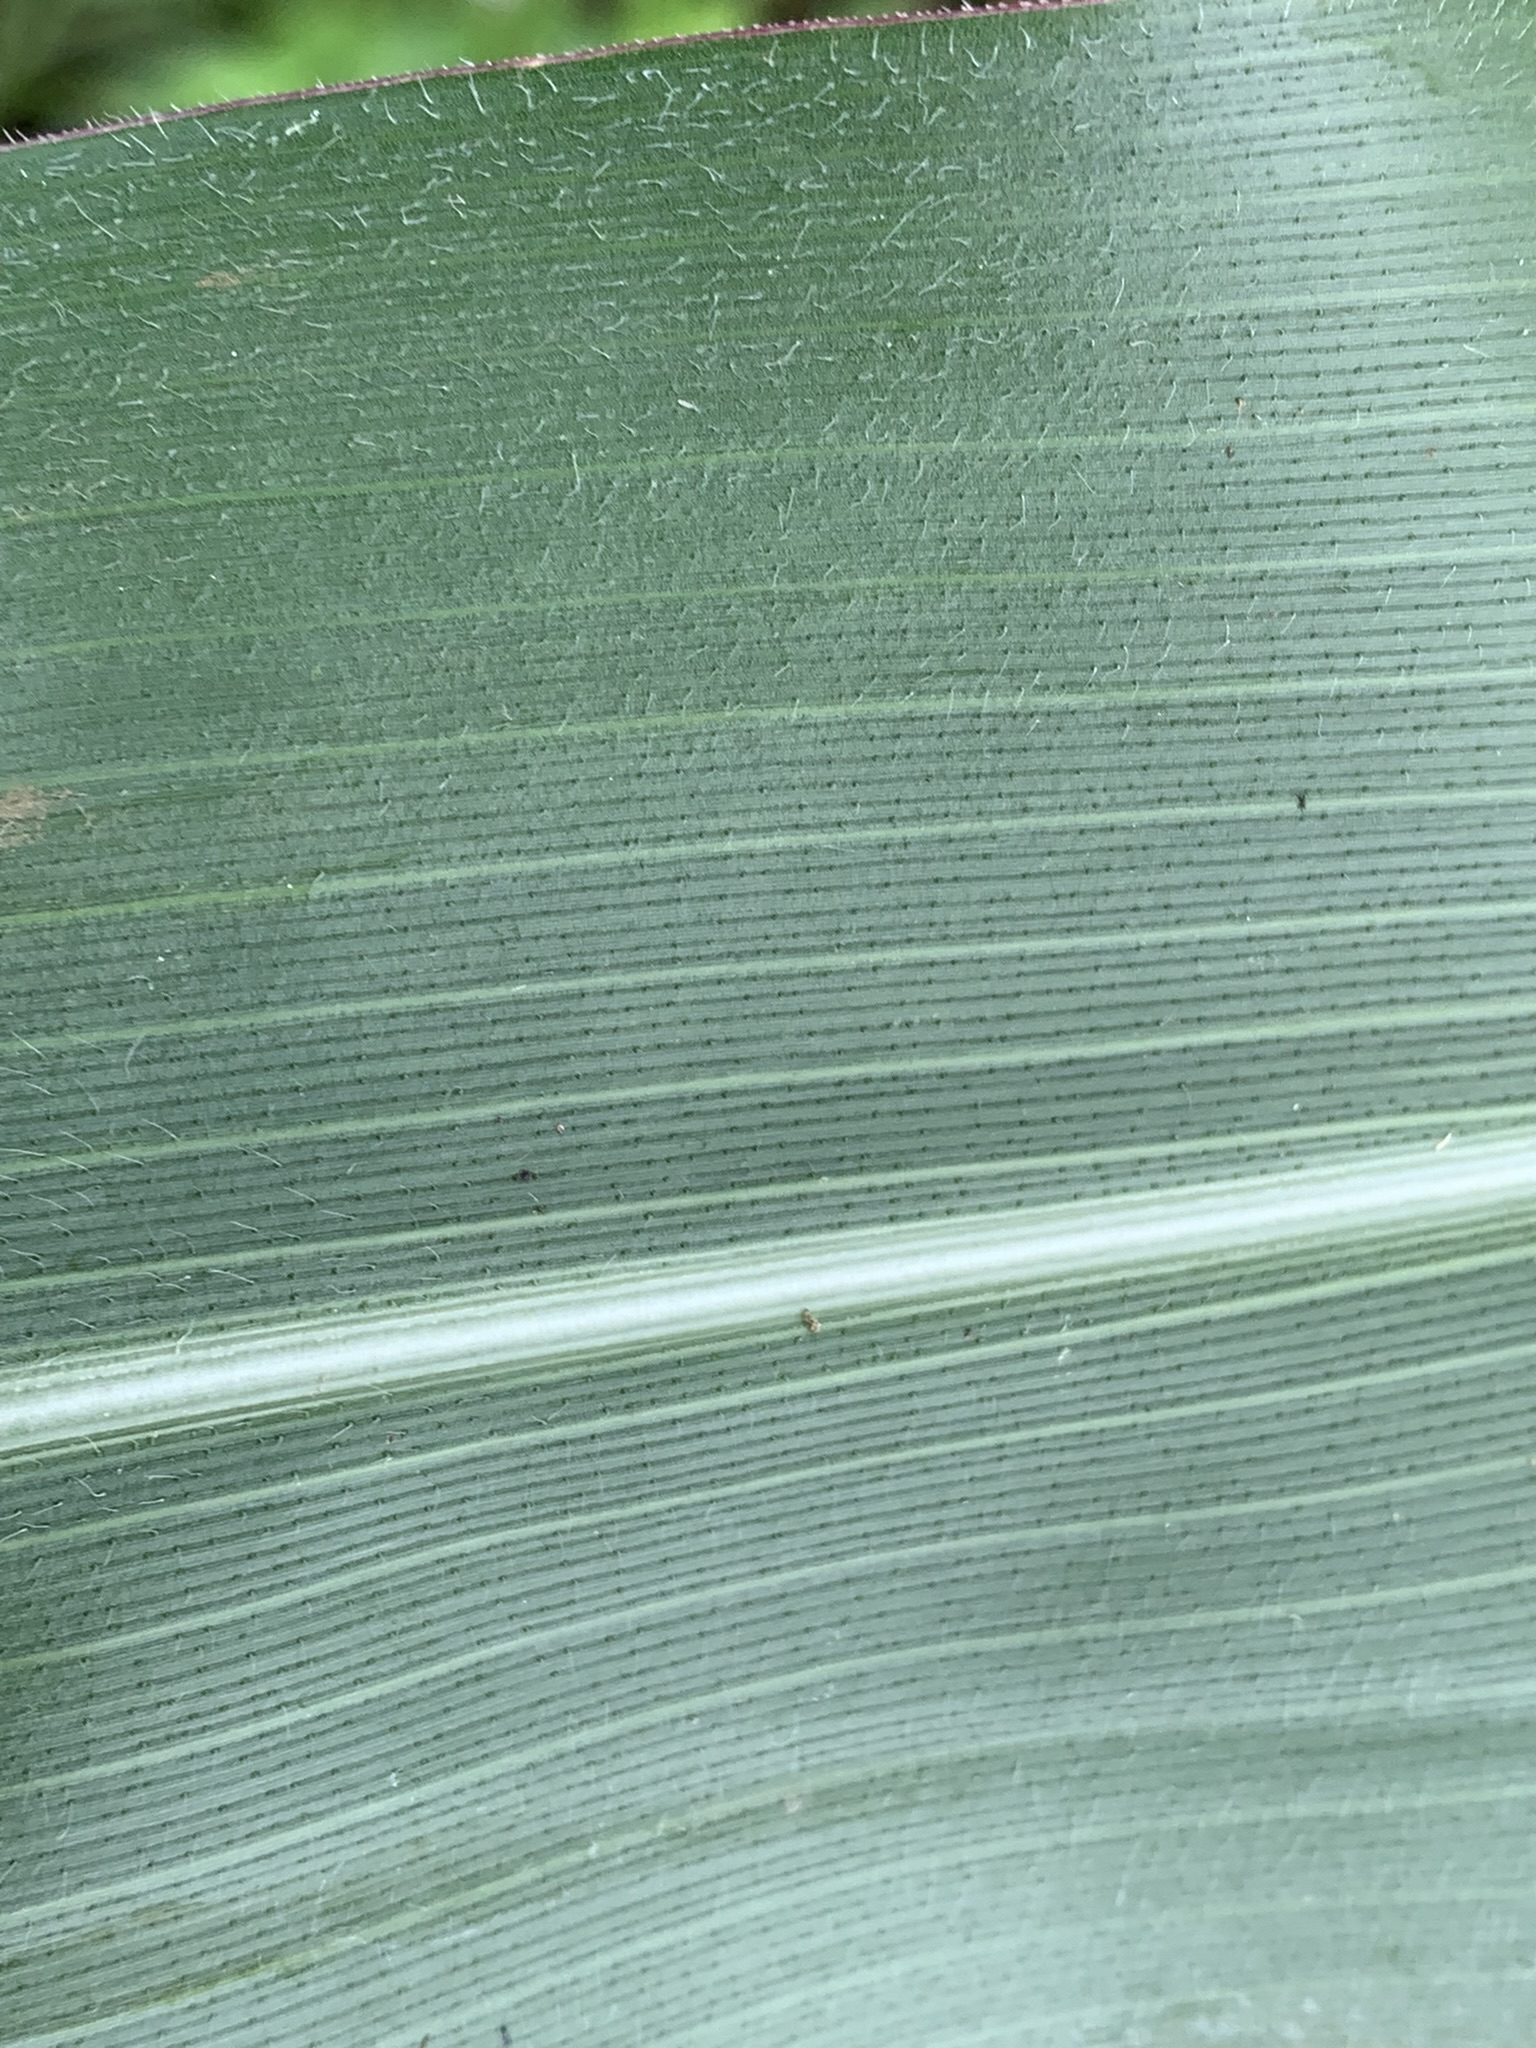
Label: Healthy